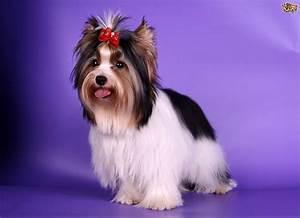
dog